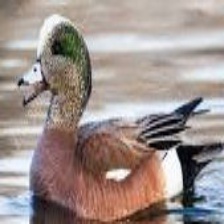
Species: AMERICAN WIGEON
Scientific name: MARECA AMERICANA
ImageNet parent category: drake